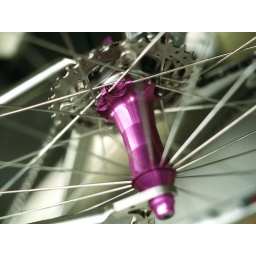
Purple home made mountain bike hub built in 1996. CNC machined out of solid aluminum, purple anodized.